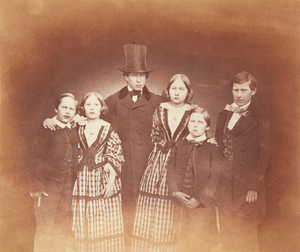
Jean de Portugal, infant de Portugal, prince de Saxe-Cobourg-Gotha, duc de Saxe, duc de Beja est le troisième fils de la reine Marie II de Portugal et de son époux le roi-consort Ferdinand II. Il est né le 16 mars 1842 à Lisbonne, et mort le 27 décembre 1861 à Belém.
Auguste de Portugal, infant de Portugal, prince de Saxe-Cobourg-Gotha, duc de Saxe et duc de Coimbra, est le cinquième fils de la reine Marie II de Portugal et de son époux le roi-consort Ferdinand II. Il est né le 4 novembre 1847 à Lisbonne, et mort le 26 septembre 1889 à Lisbonne.
Marie-Anne de Portugal, infante de Portugal, princesse de Saxe-Cobourg-Gotha, duchesse de Saxe, est la seconde fille de la reine Marie II de Portugal et de son époux le roi-consort Ferdinand II. Elle née le 21 juillet 1843 à Lisbonne, et morte le 5 février 1884 à Dresde. Elle devient princesse de Saxe par son mariage en 1859, puis princesse héritière consort de Saxe lorsque son beau-frère Albert devient roi de Saxe en 1873.
Ferdinand de Portugal, infant de Portugal, prince de Saxe-Cobourg-Gotha, duc de Saxe est le quatrième fils de la reine Marie II de Portugal et de son époux le roi-consort Ferdinand II. Il est né le 23 juillet 1846 à Lisbonne, et mort le 6 novembre 1861 à Lisbonne.